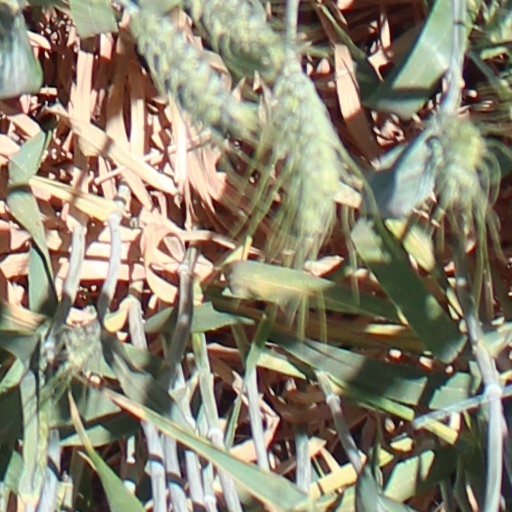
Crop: wheat